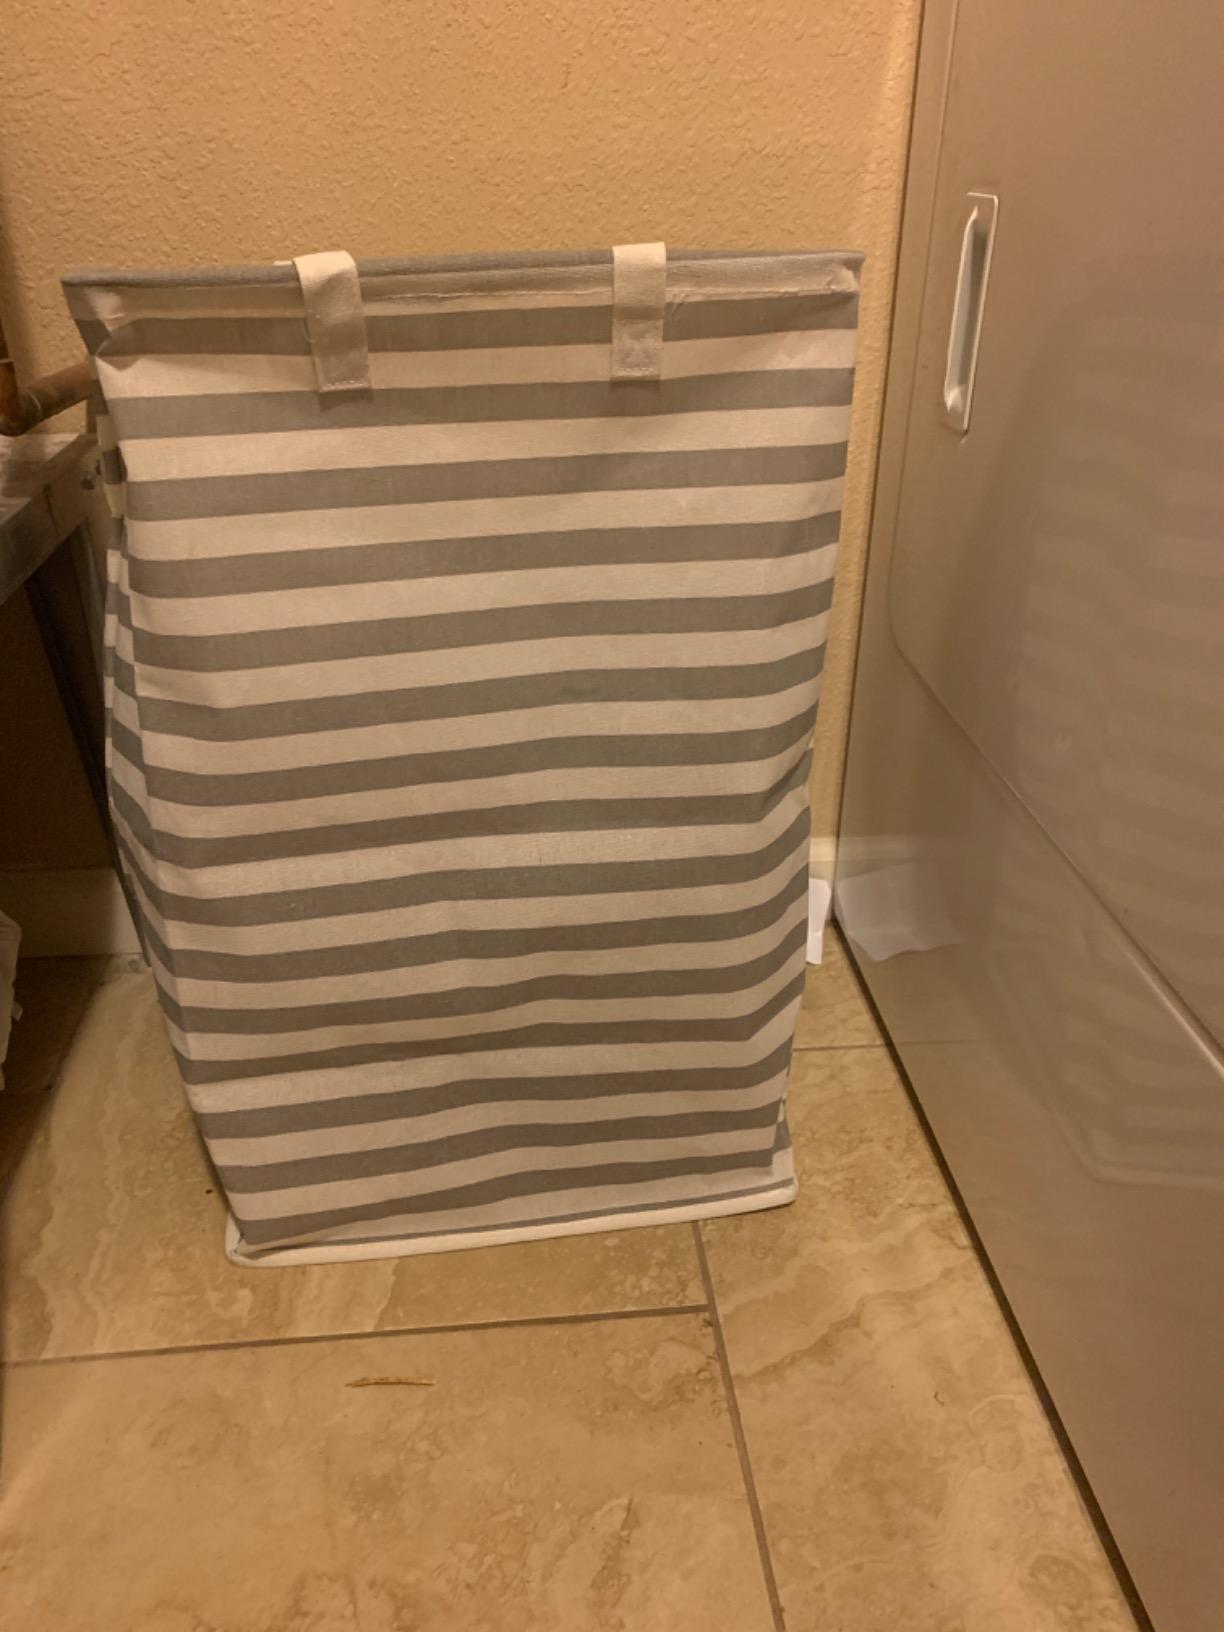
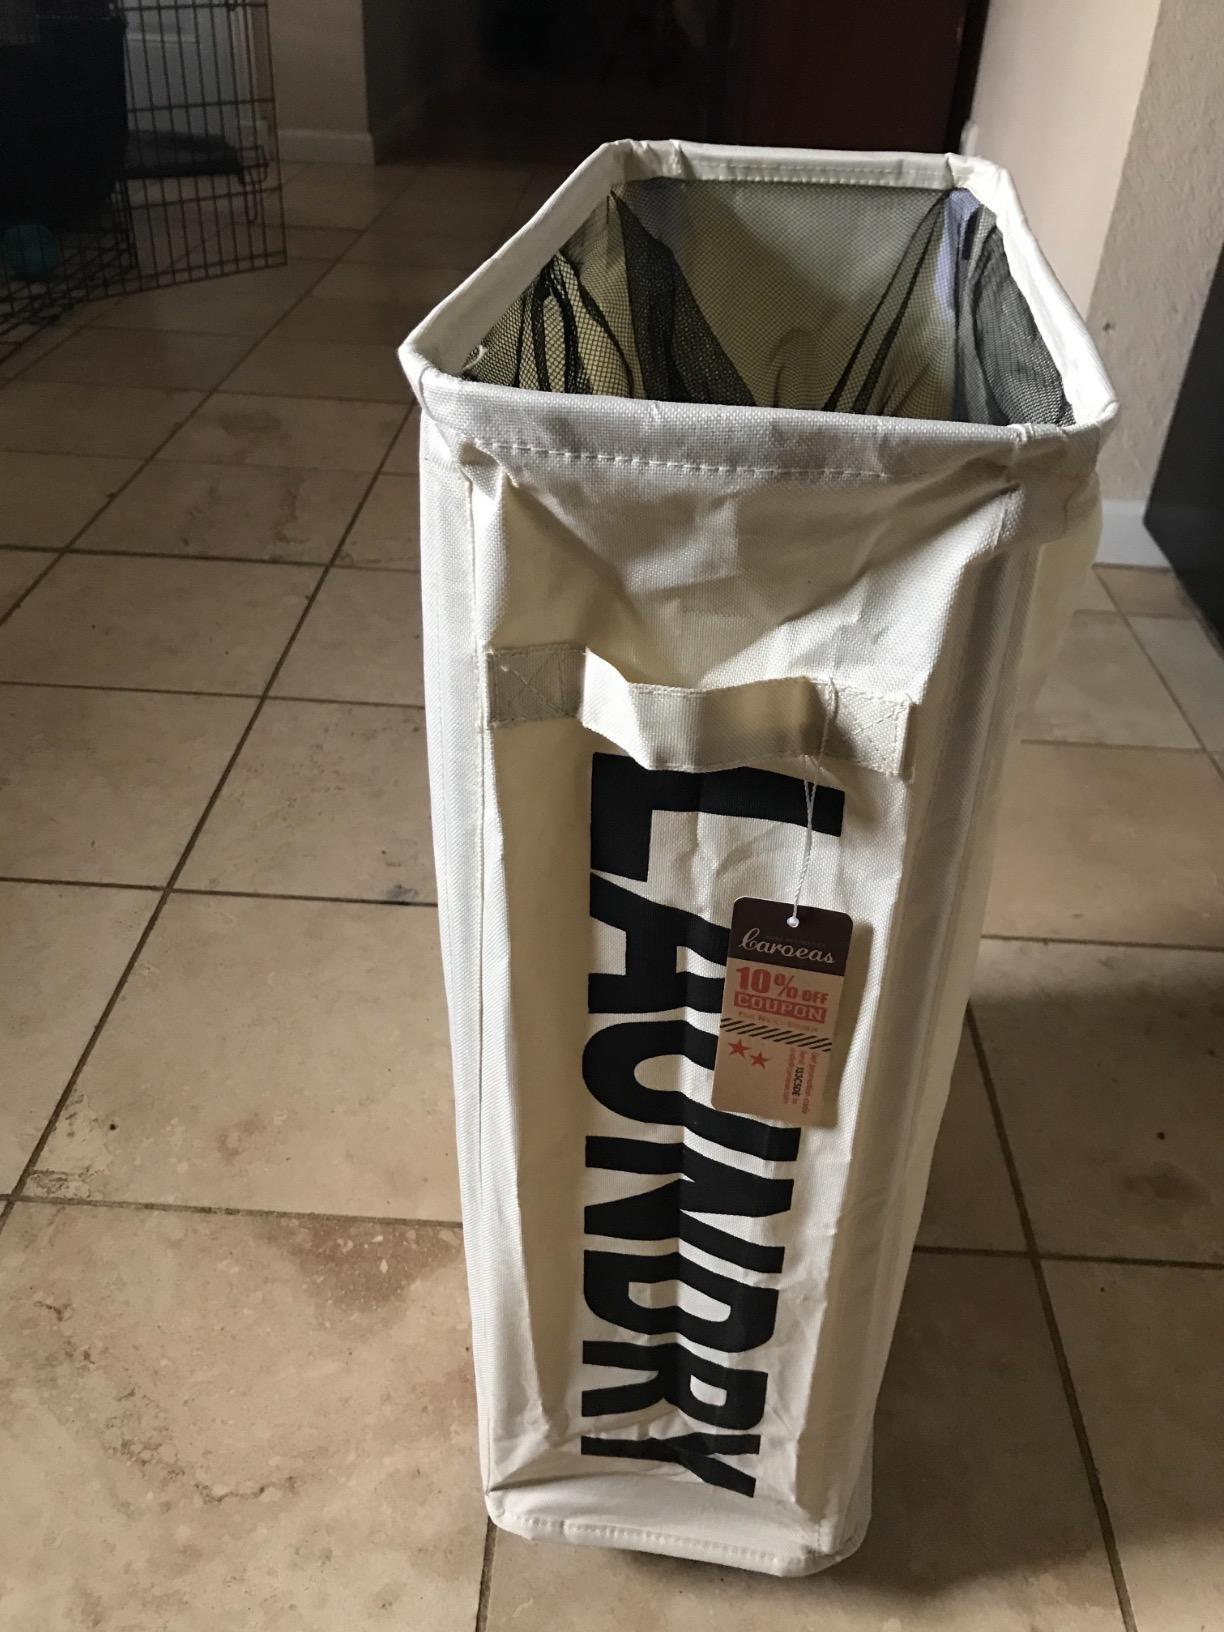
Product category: items_hamper
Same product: no